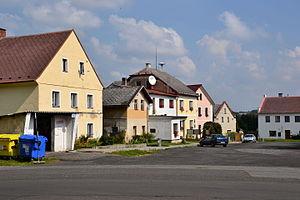
Otročín est une commune du district et de la région de Karlovy Vary, en République tchèque. Sa population s'élevait à 467 habitants en 2018.